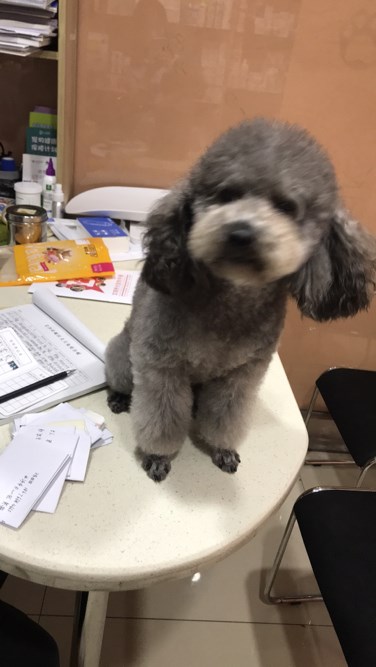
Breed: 7449-n000128-teddy